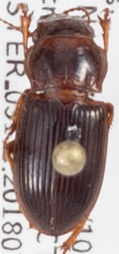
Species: Cratacanthus dubius
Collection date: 2018-07-26
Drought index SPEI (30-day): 0.188
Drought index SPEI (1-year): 0.248
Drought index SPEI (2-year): -0.362